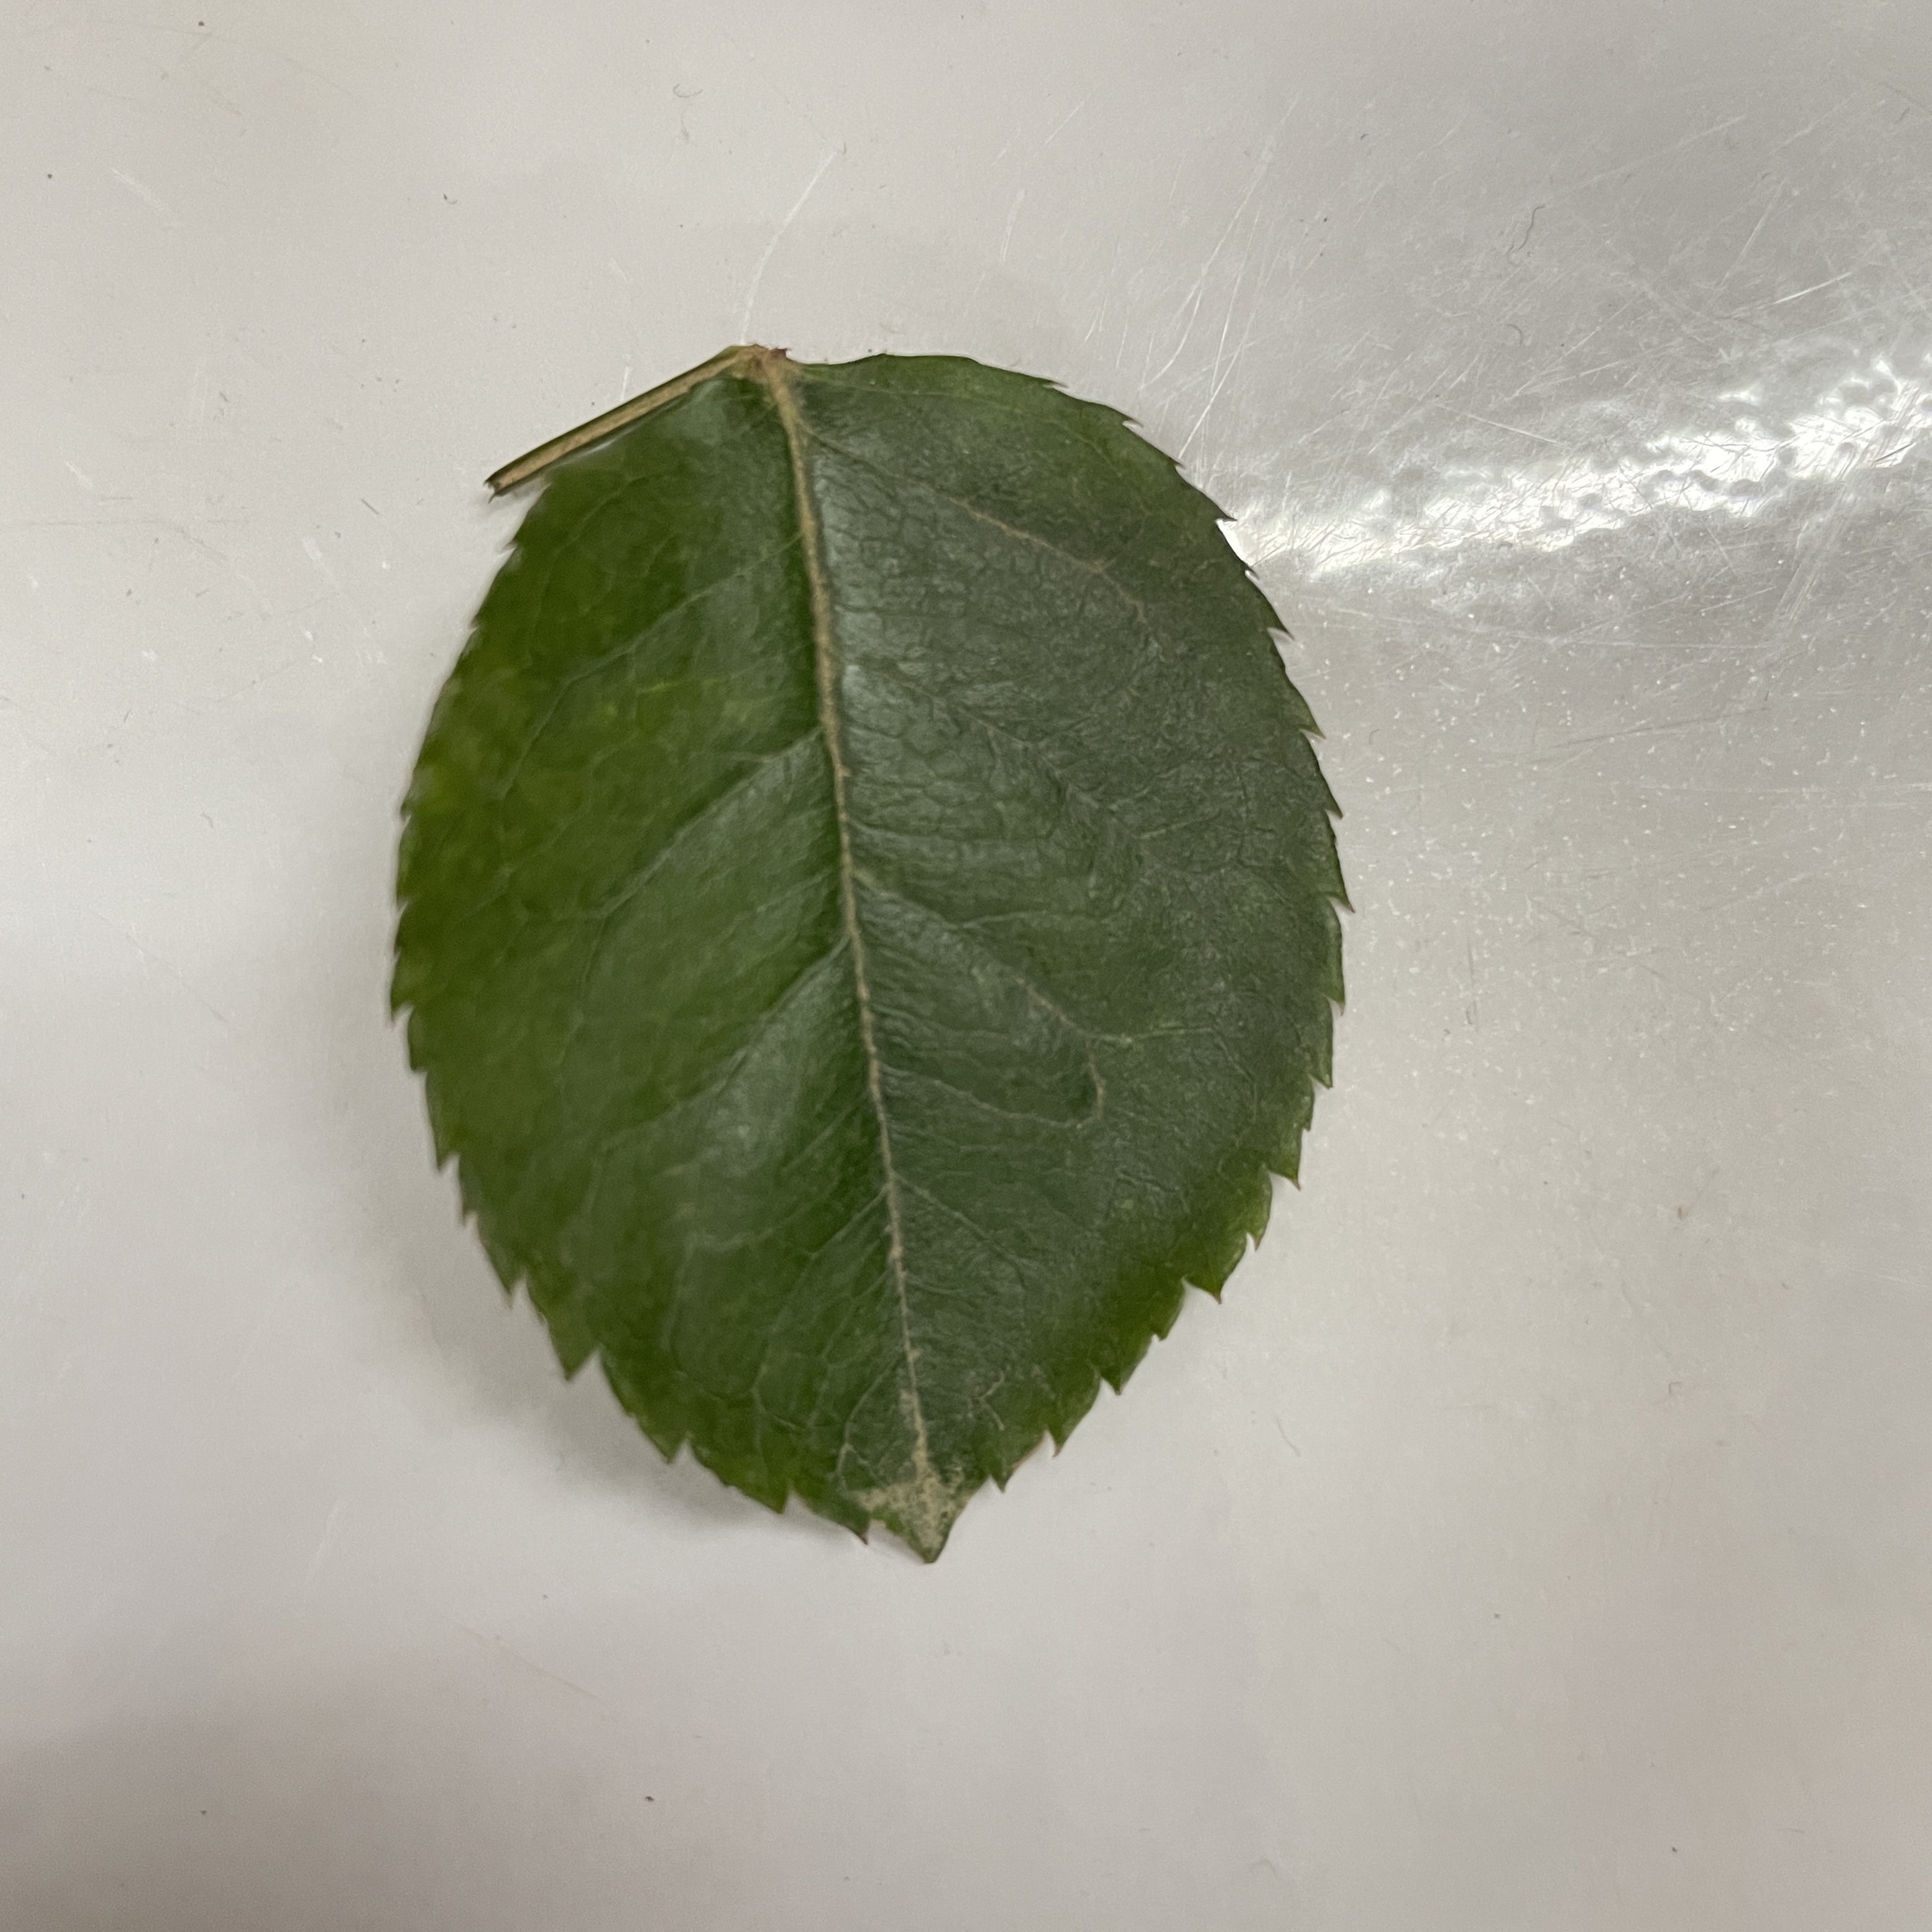
Label: Healthy Leaf